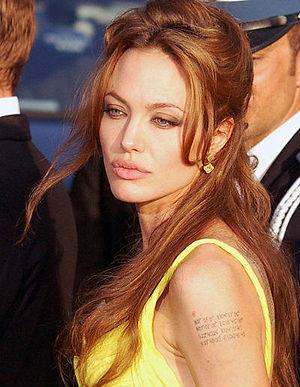
Dans la nomenclature biologique, il est accepté que le nom binominal d'une espèce soit choisi en l'honneur d'une personne. Ne sont pas ici listées les trop nombreuses espèces devant leur nom à un zoologiste.